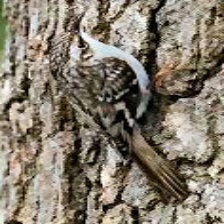
Species: BROWN CREPPER
Scientific name: CERTHIA AMERICANA